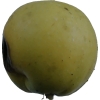
Label: Apple 13